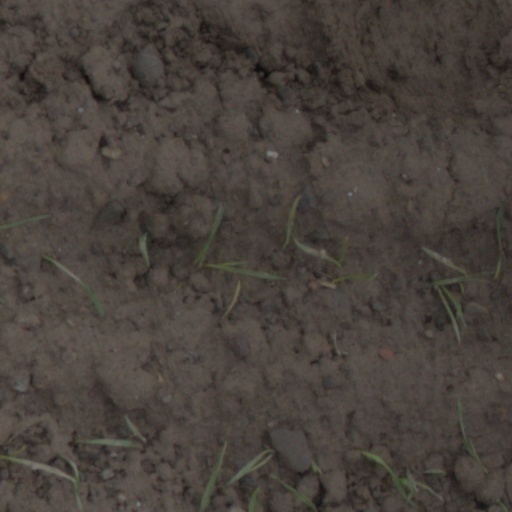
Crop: wheat